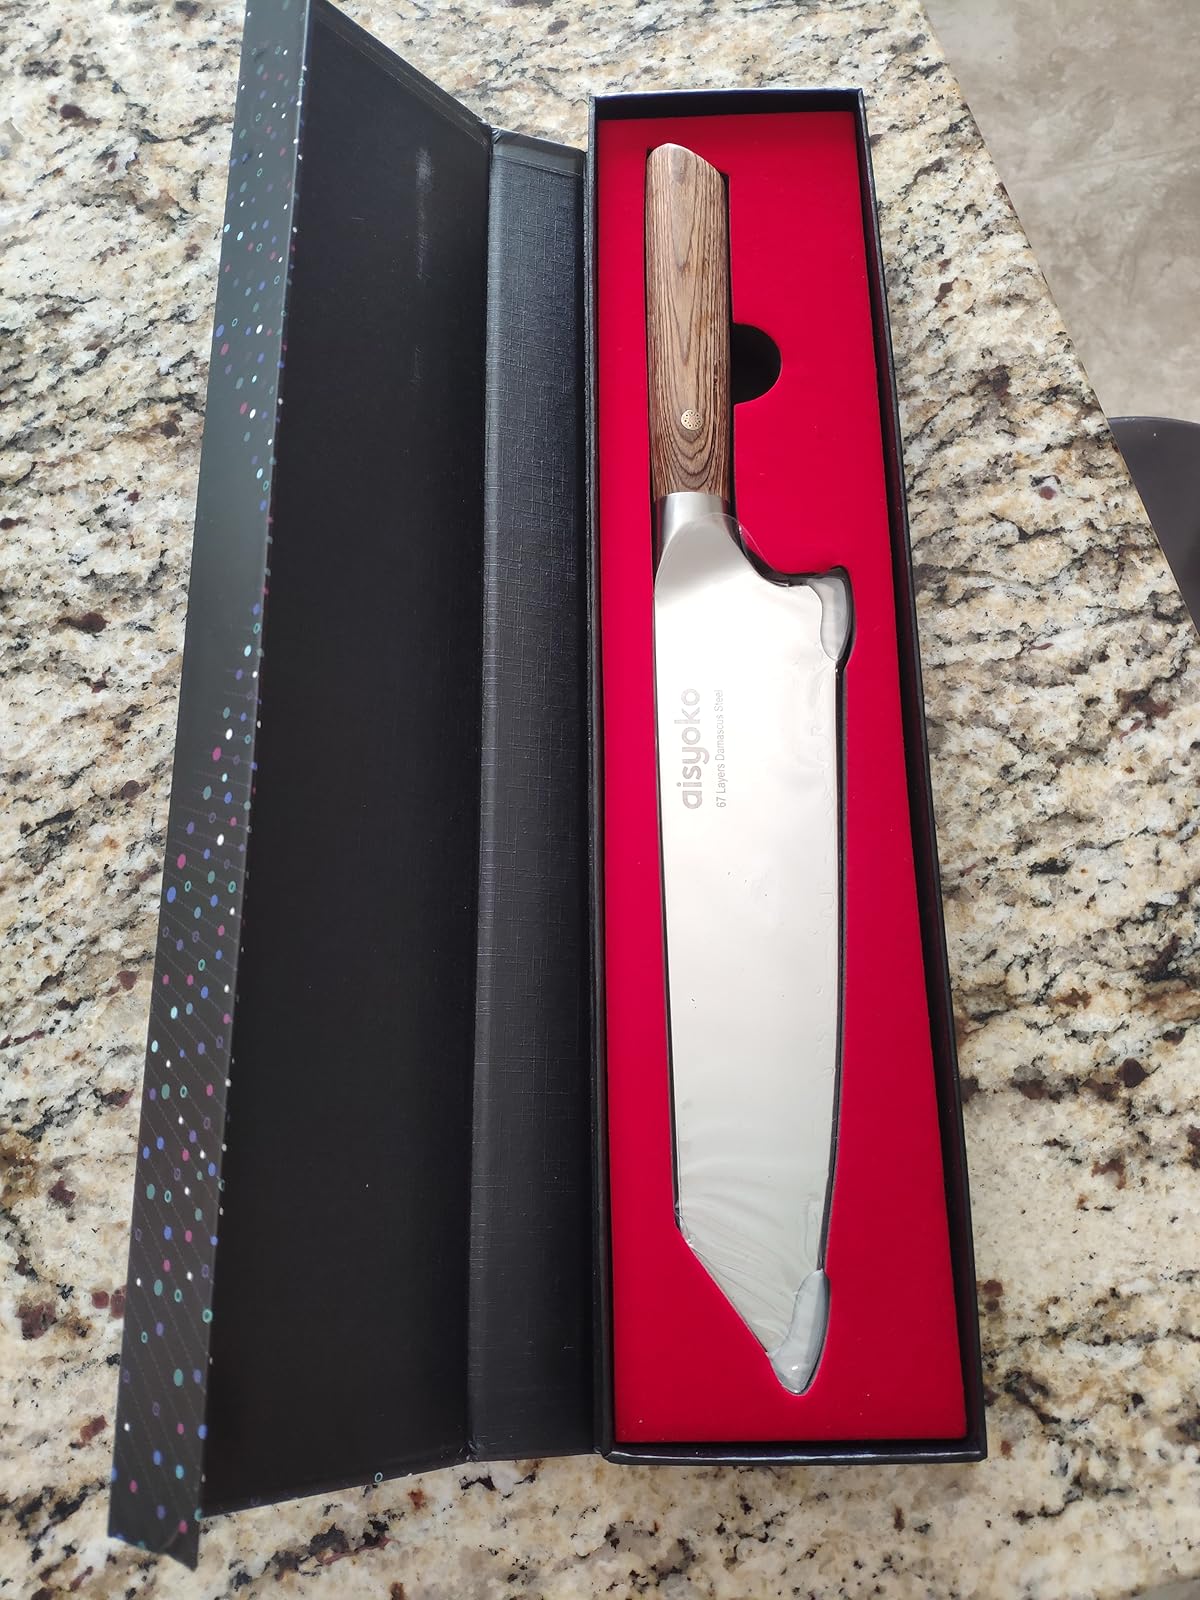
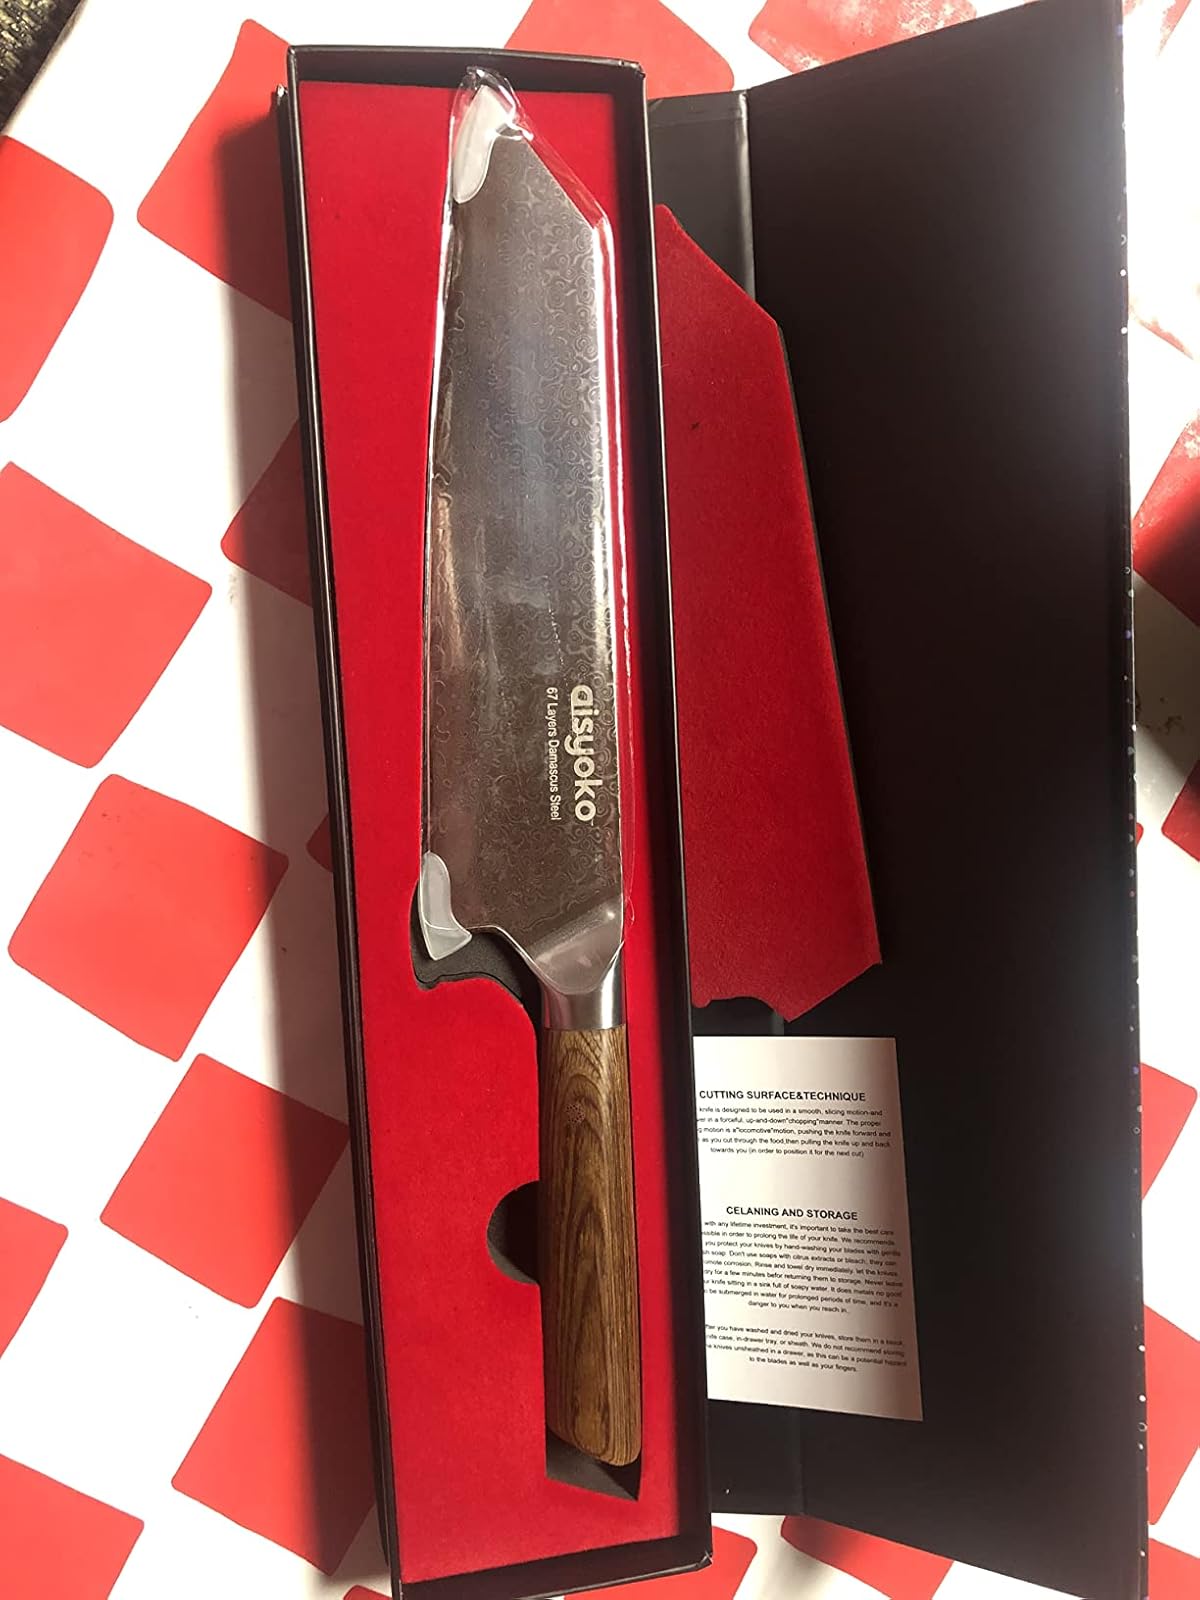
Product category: items_knife
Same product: yes